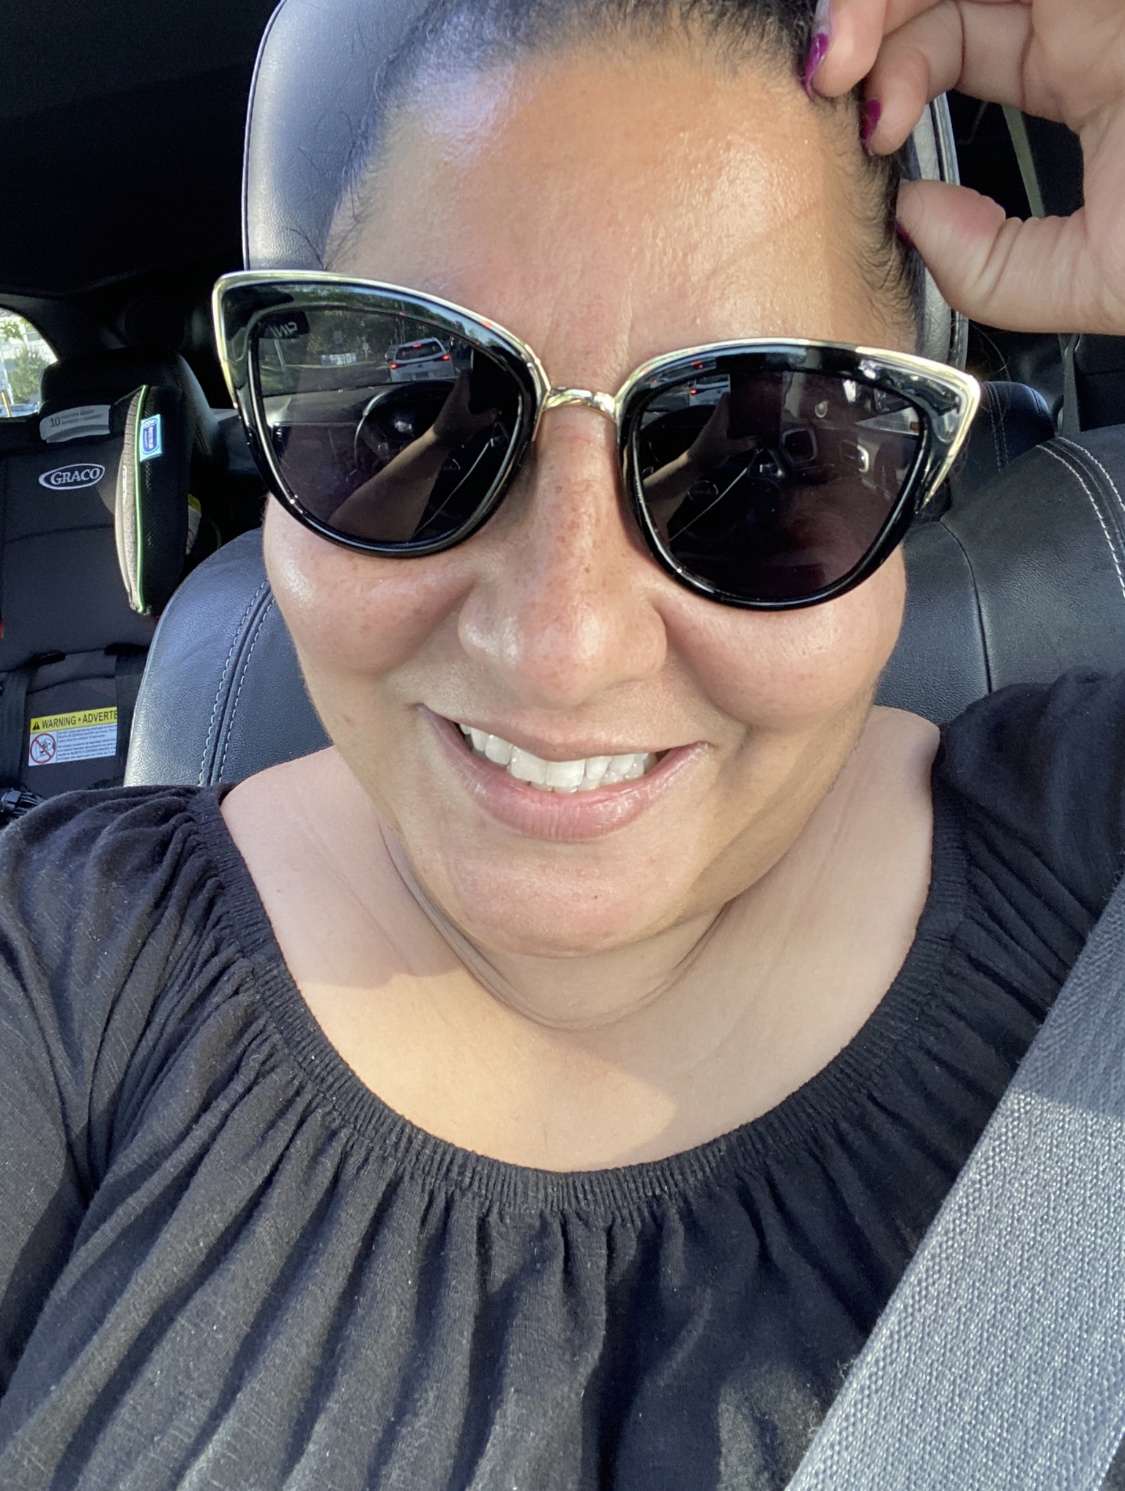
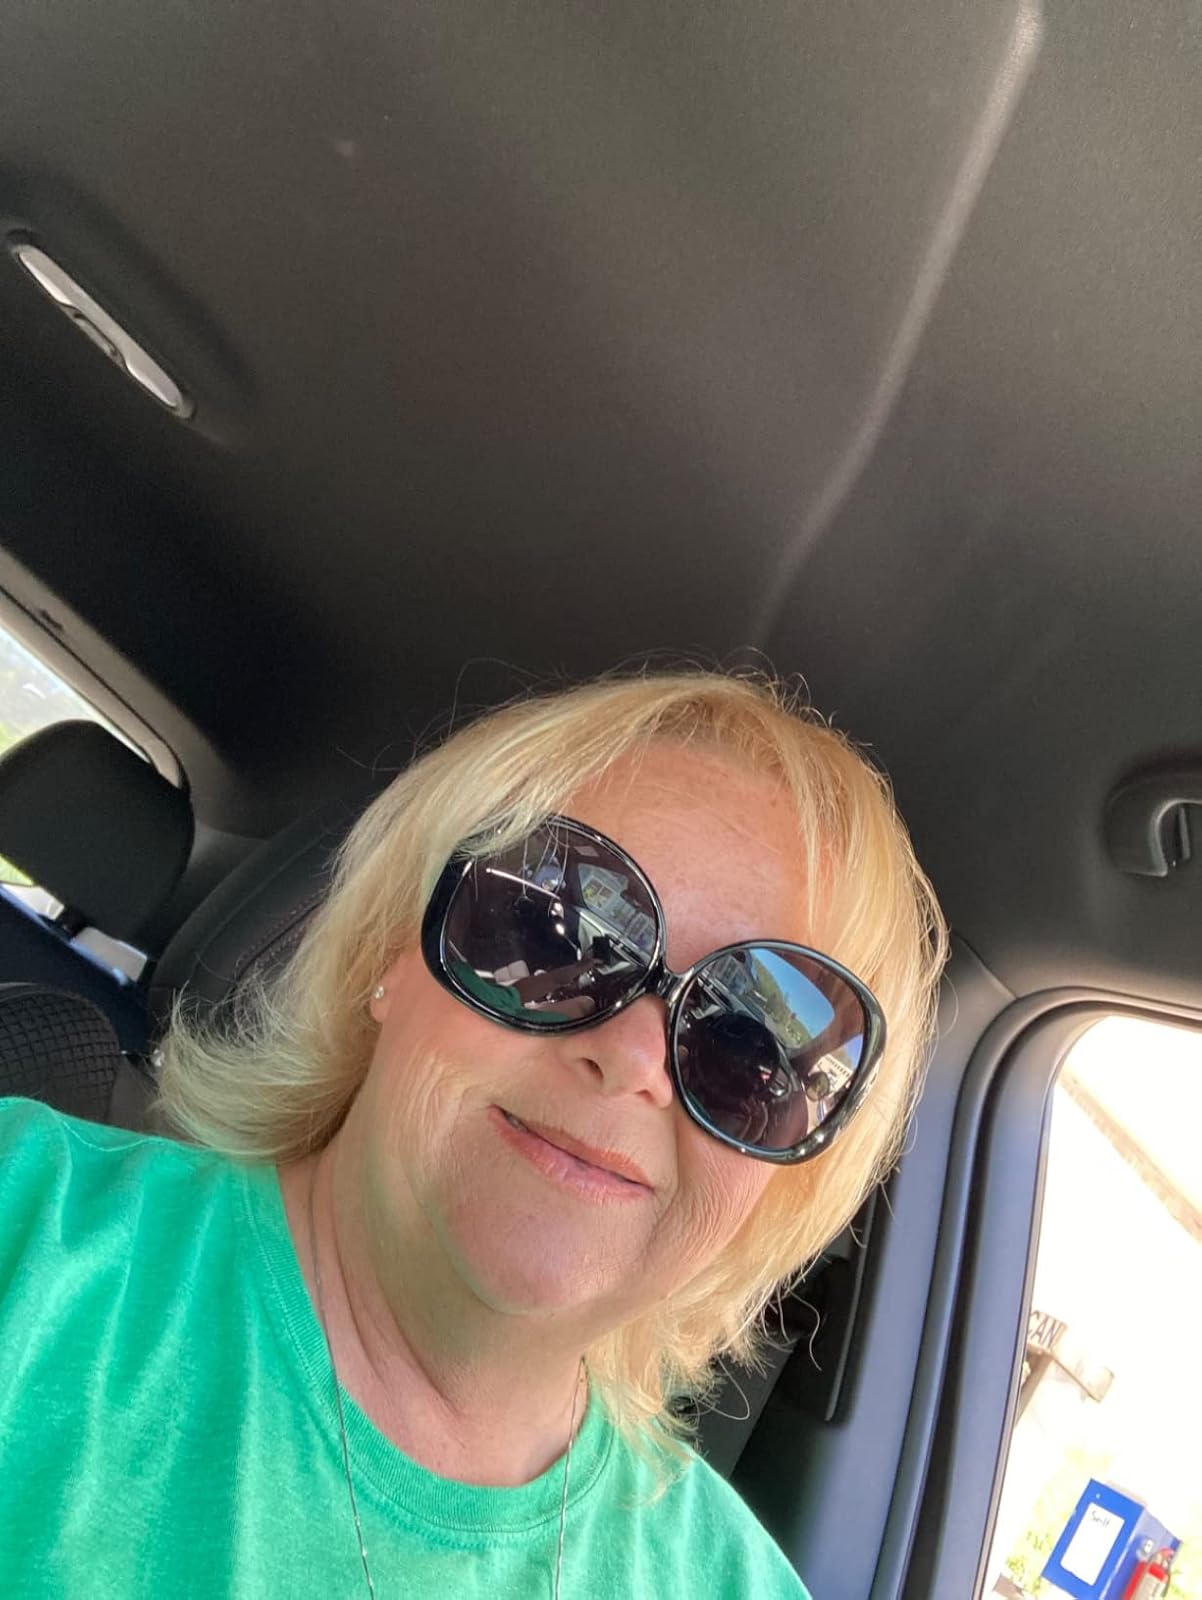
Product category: accessories_sunglasses
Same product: no